J. C. A. Corea

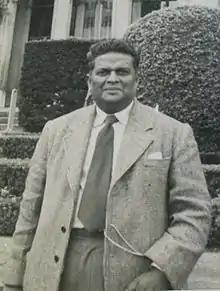
The first Sri Lankan Principal of Royal College Colombo

James Clifford Aelian Corea was a Sri Lankan educationist. He was the former Principal of Royal College Colombo and a former master in Kingswood College, Kandy and Wesley College, Colombo.